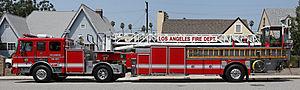
Le Los Angeles Fire Department est l'organisme qui assure la protection incendie et l'aide médicale urgente pour la ville de Los Angeles, en Californie, aux États-Unis. Il est le deuxième en importance aux États-Unis après le New York City Fire Department.